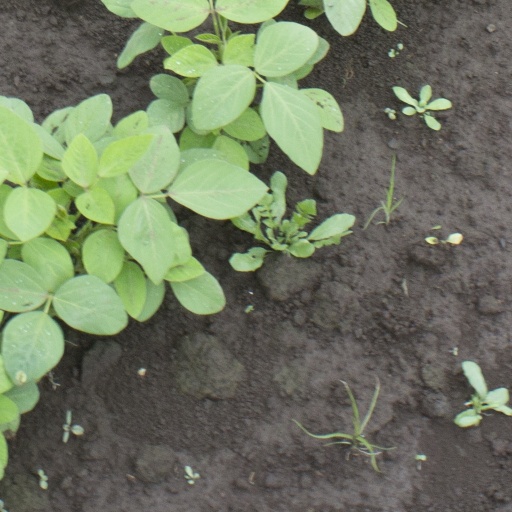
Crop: soybean